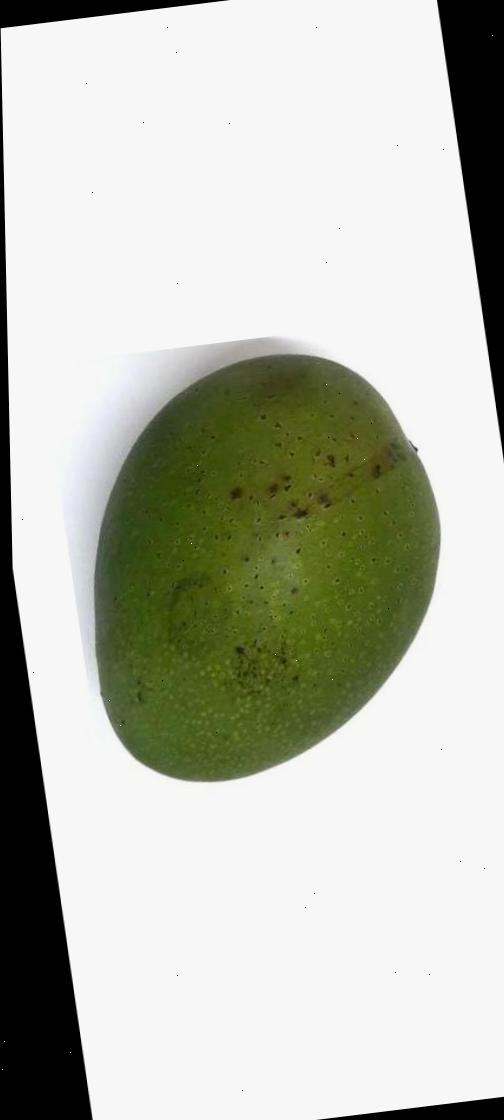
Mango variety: Ashshina Zhinuk